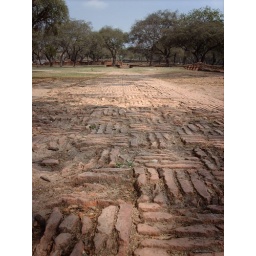
it's exactly like walking down the yellow brick road in &amp;quot;return to oz&amp;quot;